Boesch, Hummel, and Maltzahn Block

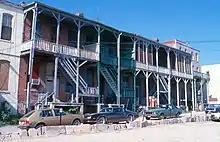
The eastern (rear) of the building, which once had wooden stairways and covered walkways for upstairs apartments.

The Boesch, Hummel, and Maltzahn Block is a two-story structure located on the north side of New Ulm's main commercial thoroughfare, consisting of 6, 8, 10 and 12 Minnesota Street North. The street level facade has been remodeled several times over the years, but still maintains the cut stone dividing members. The second story facade features relief-laid brick and four, large copper-roofed bay windows. Cut stone is also used as decoration on the second level as well as for a railed balcony over the stairway entrance on the northern section of the facade. Panels carrying the names of the persons first associated with the structure, as well as its completion year, are incorporated into an elaborate metal cornice. The rear of the building, which once had wooden stairways and two levels of covered walkways, now has metal stairways for building access.